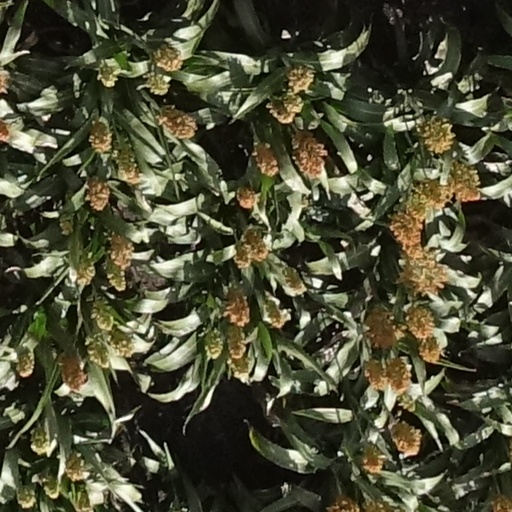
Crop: sorghum